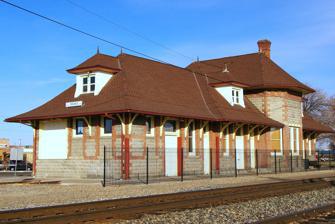
Building: Ontario station (Oregon)
Country: United States of America
Year built: 1907
Former railway station in Ontario, Oregon, United States For other places with the same name, see Ontario station . Ontario, OR Former Amtrak and Union Pacific Railroad inter-city rail station Oregon Short Line Railroad Depot in 2009 General information Location 300 Depot Lane Ontario , Oregon 97914 United States Owned by City of Ontario & Union Pacific Railroad Line(s) Union Pacific Railroad Platforms 1 side platform Tracks 3 Construction Structure type At-grade Accessible Yes Other information Station code ONT (Amtrak) History Closed May 1997 (for passenger rail service) Former services Preceding station Amtrak Following station Baker City toward Seattle Pioneer Nampa toward Chicago Preceding station Union Pacific Railroad Following station Payette toward Portland Portland – Granger Arcadia toward Granger Cairo toward Burns Burns – Oregon Terminus Cairo toward Brogan Brogan – Oregon Oregon Short Line Railroad Depot U.S. National Register of Historic Places Location 300 Depot Lane Ontario , Oregon Coordinates 44°1′25.2″N 116°57′44.2″W / 44.023667°N 116.962278°W / 44.023667; -116.962278 Built 1906–1907 Architectural style Richardsonian Romanesque , Queen Anne NRHP reference No. 99000950 Added to NRHP August 5, 1999 Location The Ontario station is a former train station located in Ontario , Oregon , United States that is listed on the National Register of Historic Places as the Oregon Short Line Railroad Depot . It was constructed in 1907 by the Union Pacific Railroad (UP) for its subsidiary , the Oregon Short Line Railroad (OSL), to replace an 1885 OSL depot that had been located just to the south and had been a simple wood-frame structure. The building is made of concrete block cast to imitate stone, and with red brick trim and other ornamental features. The City of Ontario purchased the building from UP in 1996, but as of 1999 the land remained owned by UP and was being leased to the city.  The station was added to the NRHP in 1999. During the station's active years, campaigning politicians sometimes made whistle-stops at the station to give speeches, among them being Harry Truman and Richard Nixon . Senator Robert F. Kennedy passed through just four days before his death. Amtrak (the National Railroad Passenger Corporation) began service to the station in 1977 with the Pioneer , which originally provided service between Salt Lake City , Utah and Seattle , Washington , but was eventually extended further east and provided daily service from Chicago , Illinois to Seattle. The next eastbound stop on the Pioneer was in Nampa , Idaho and the next westbound station was in Baker City , Oregon. See also National Register of Historic Places listings in Malheur County, Oregon References